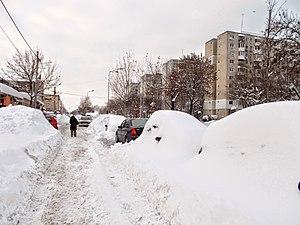
La vague de froid de janvier 2017 en Europe, parfois accompagnée d'importantes chutes de neige, a touché l'Europe à partir du 7 janvier 2017. Avec des températures atteignant les −40 °C, elle a causé plus de 60 morts. Dans certaines zones géographiques, les trafics maritime et aérien ont dû être interrompus. Des masses d'air polaire en provenance de Scandinavie sont à l'origine de cet épisode glacial.